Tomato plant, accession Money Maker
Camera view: bottom (45 deg); turntable rotation: 60 degrees
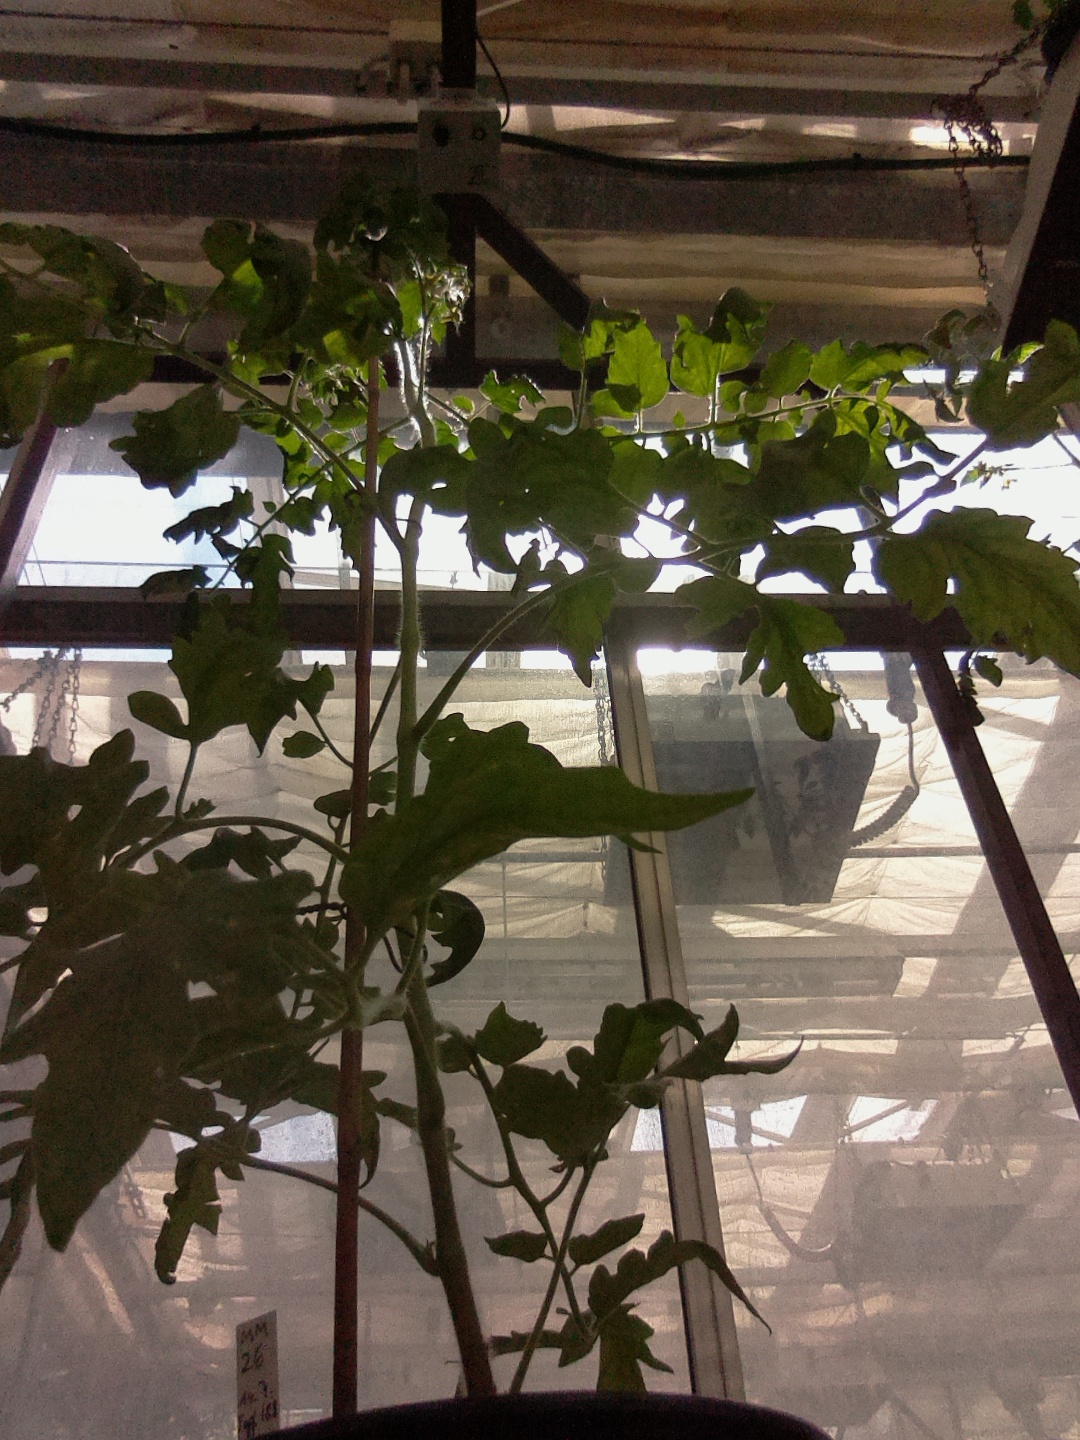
BBCH growth stage 64: 40%-50% of flowers open